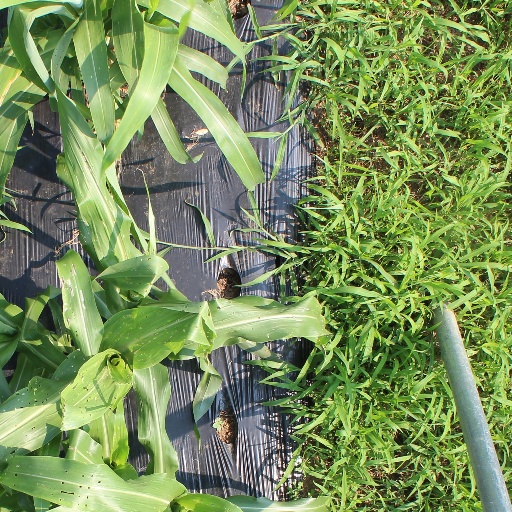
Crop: sorghum